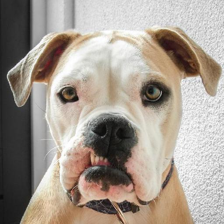
Label: animals